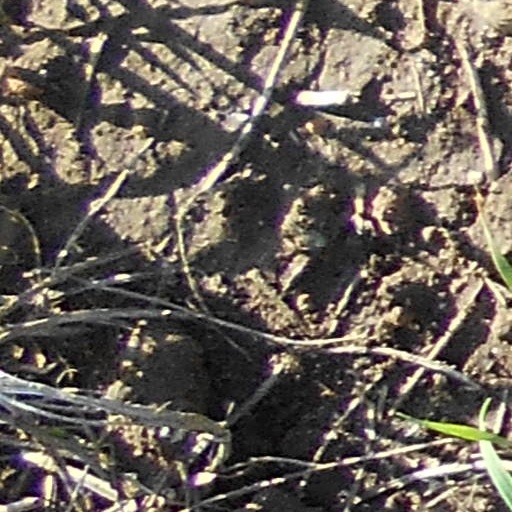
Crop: wheat